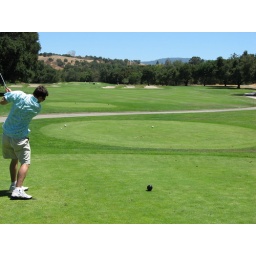
Davey tee shot in action. (see if you can spot the ball - hint: it blends in with the white tee markers)